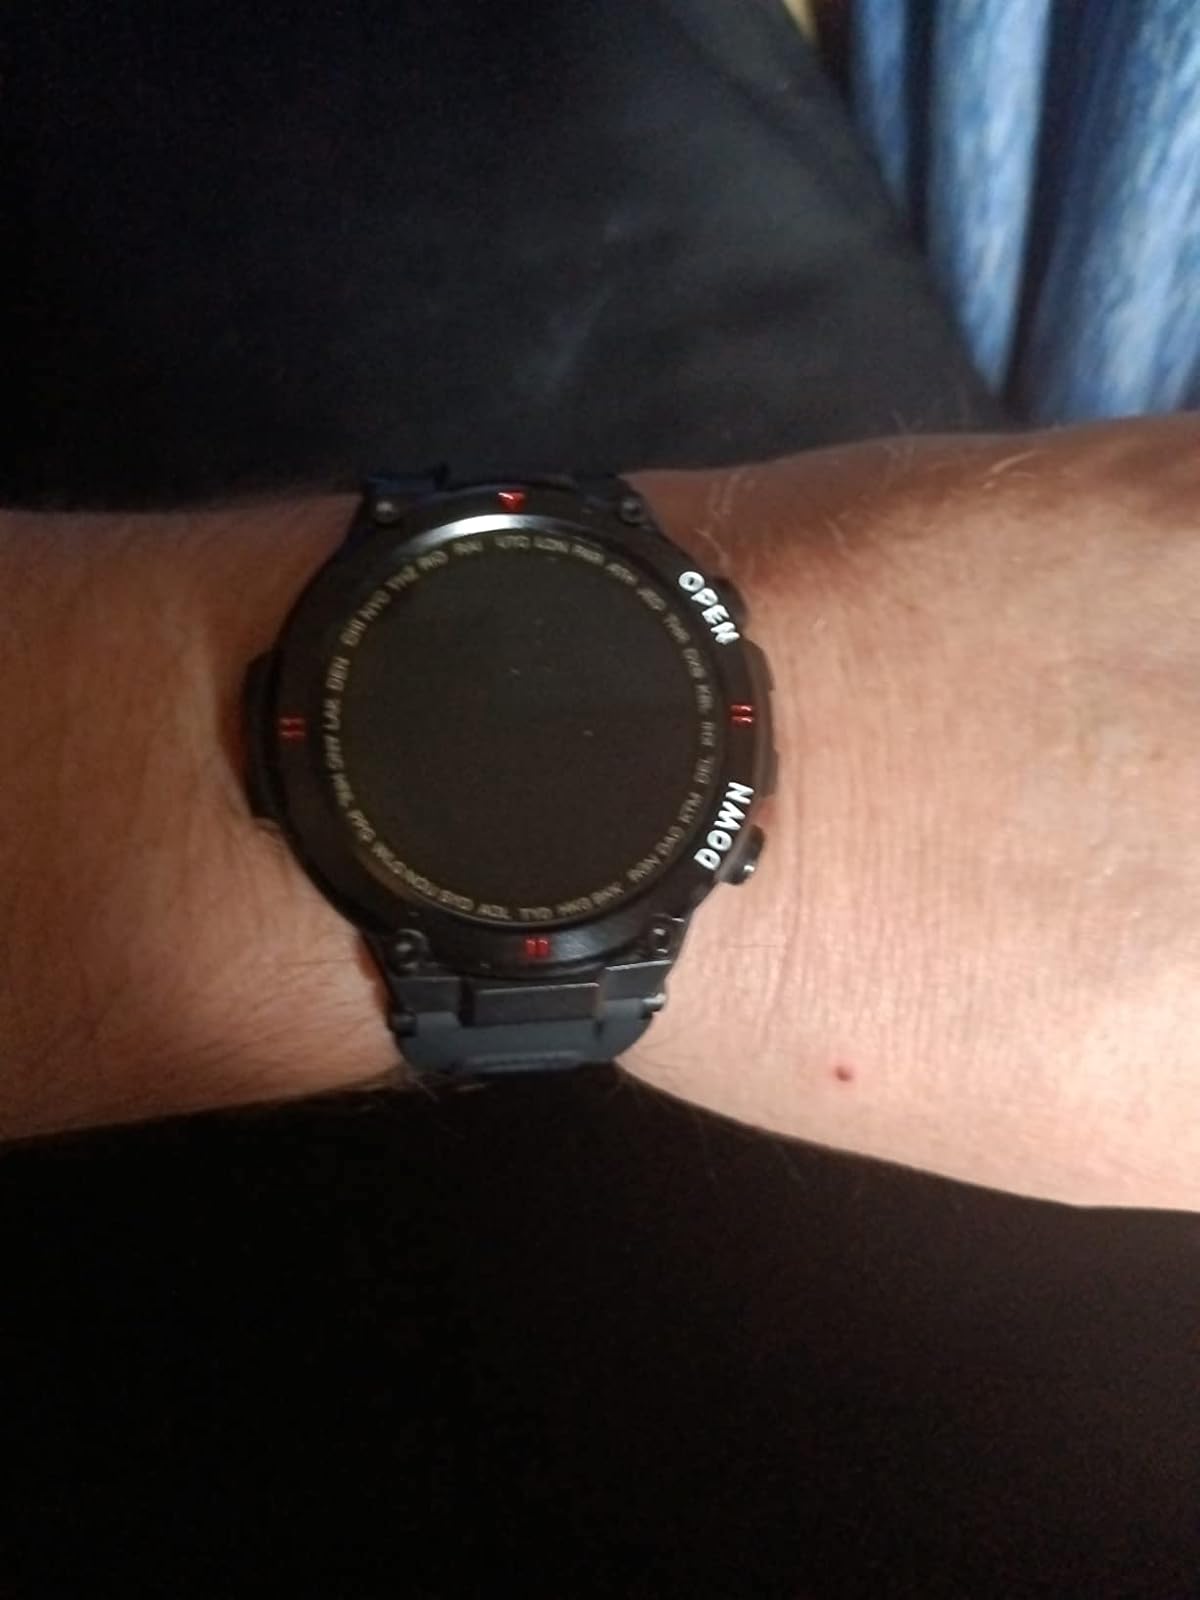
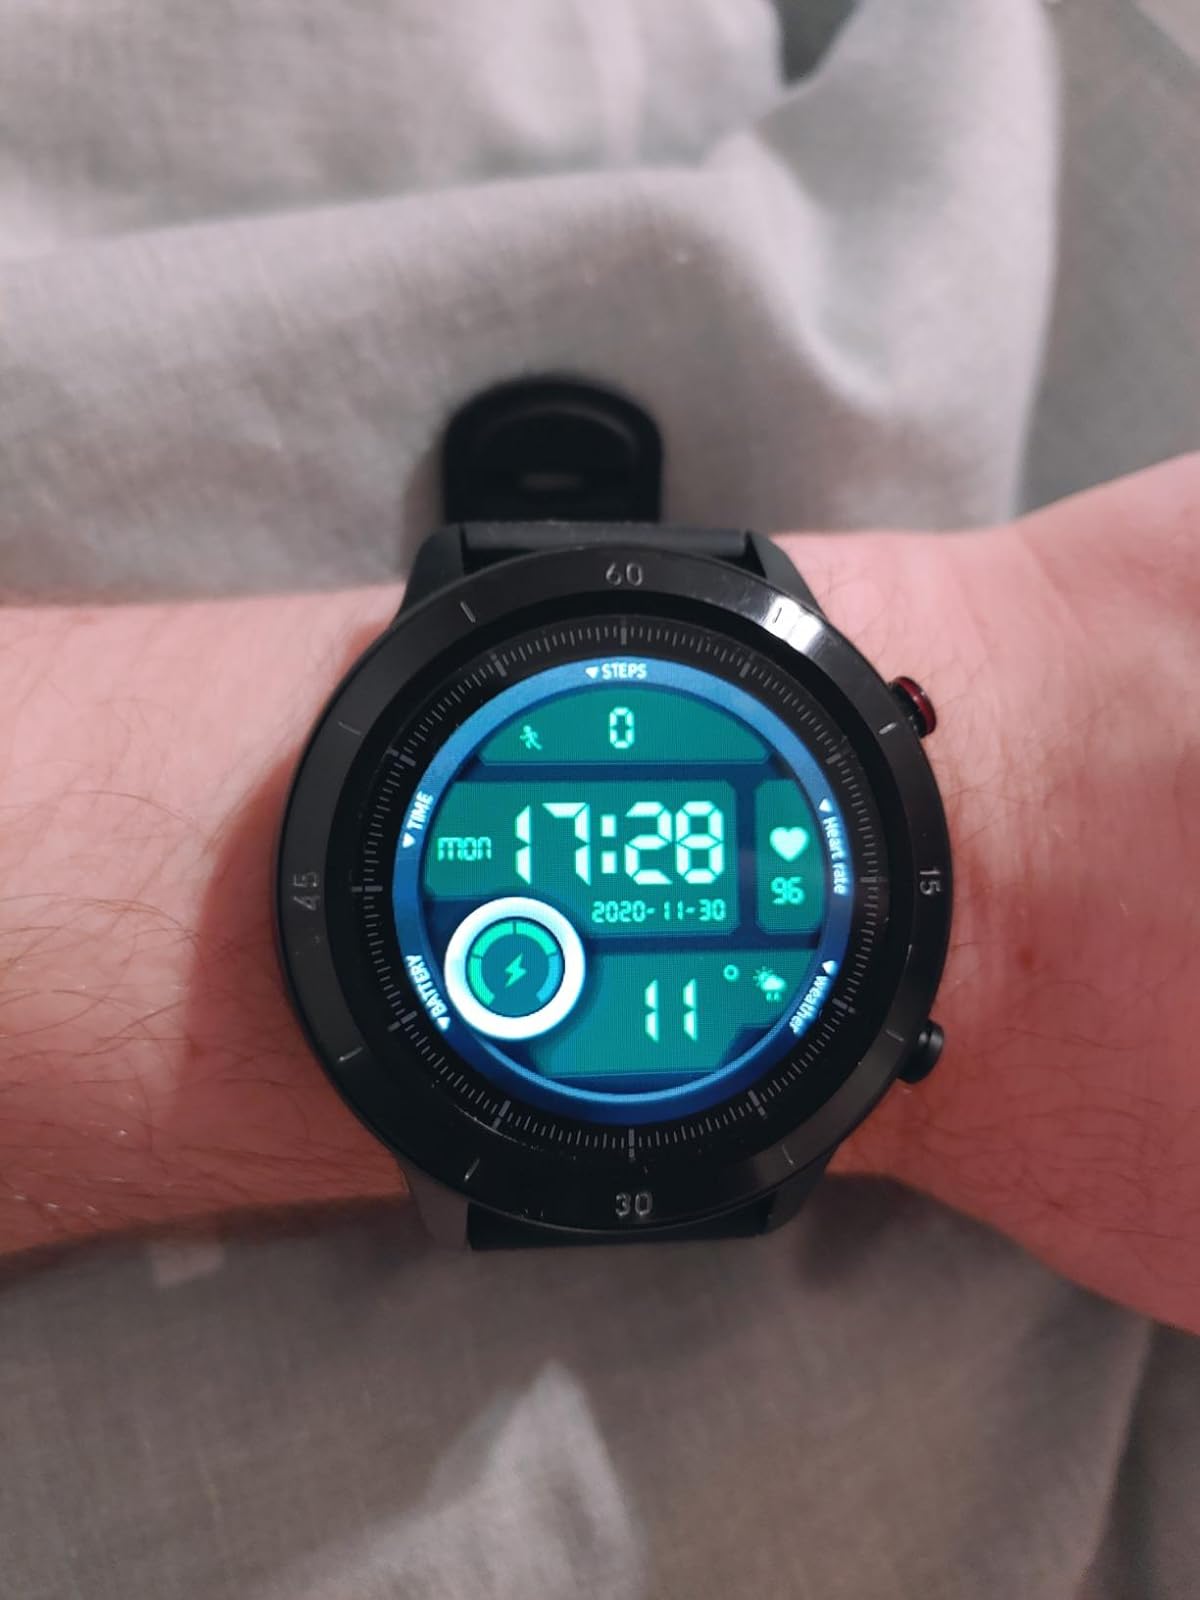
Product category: smartwatch
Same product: no